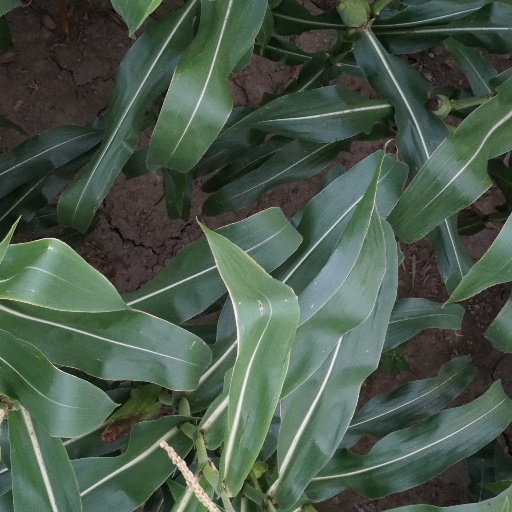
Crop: maize; corn